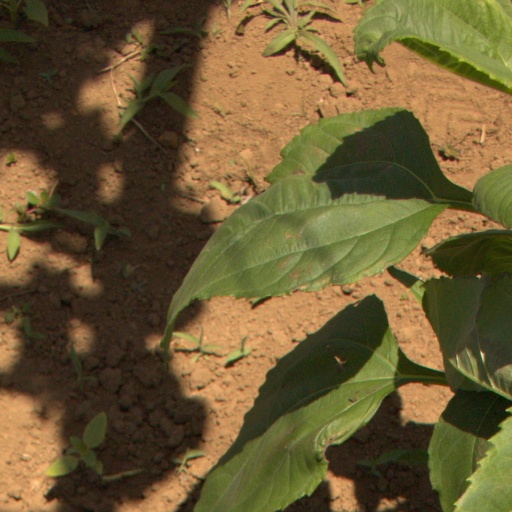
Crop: Jerusalem artichoke